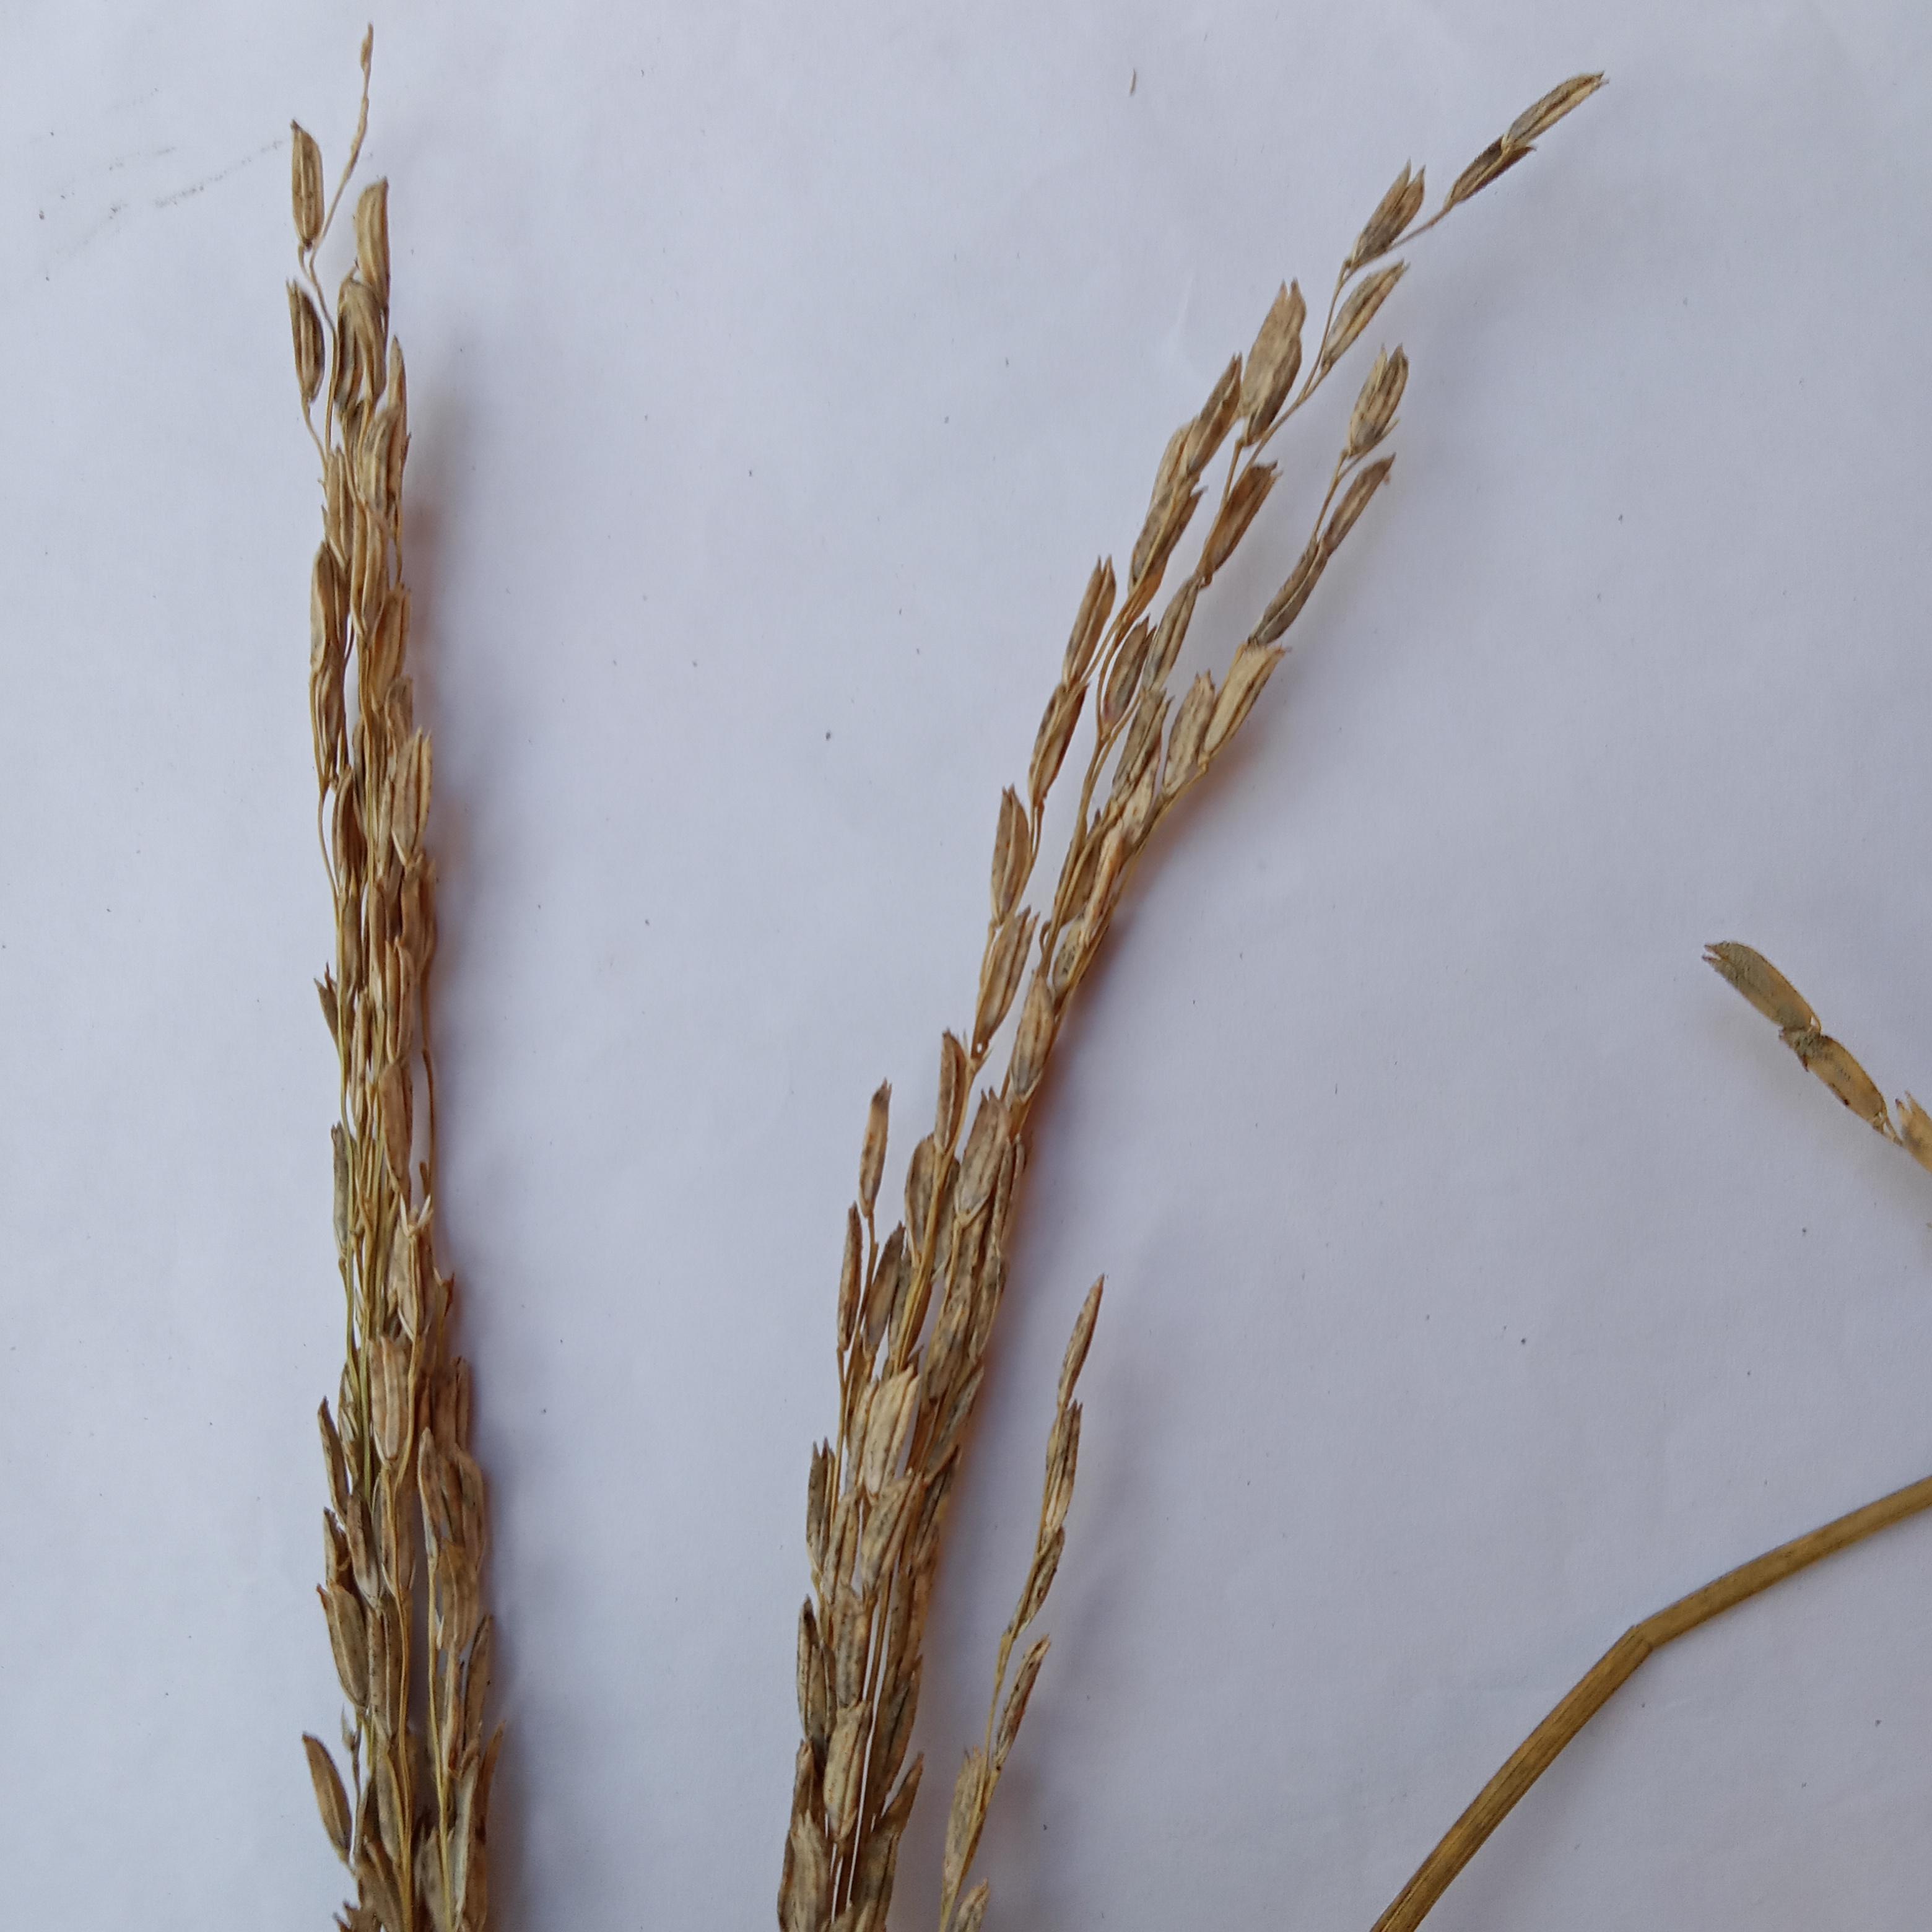
Label: Rice___Neck_Blast